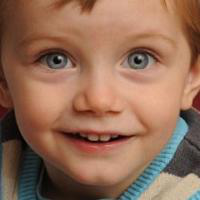
Age group: age 01-10